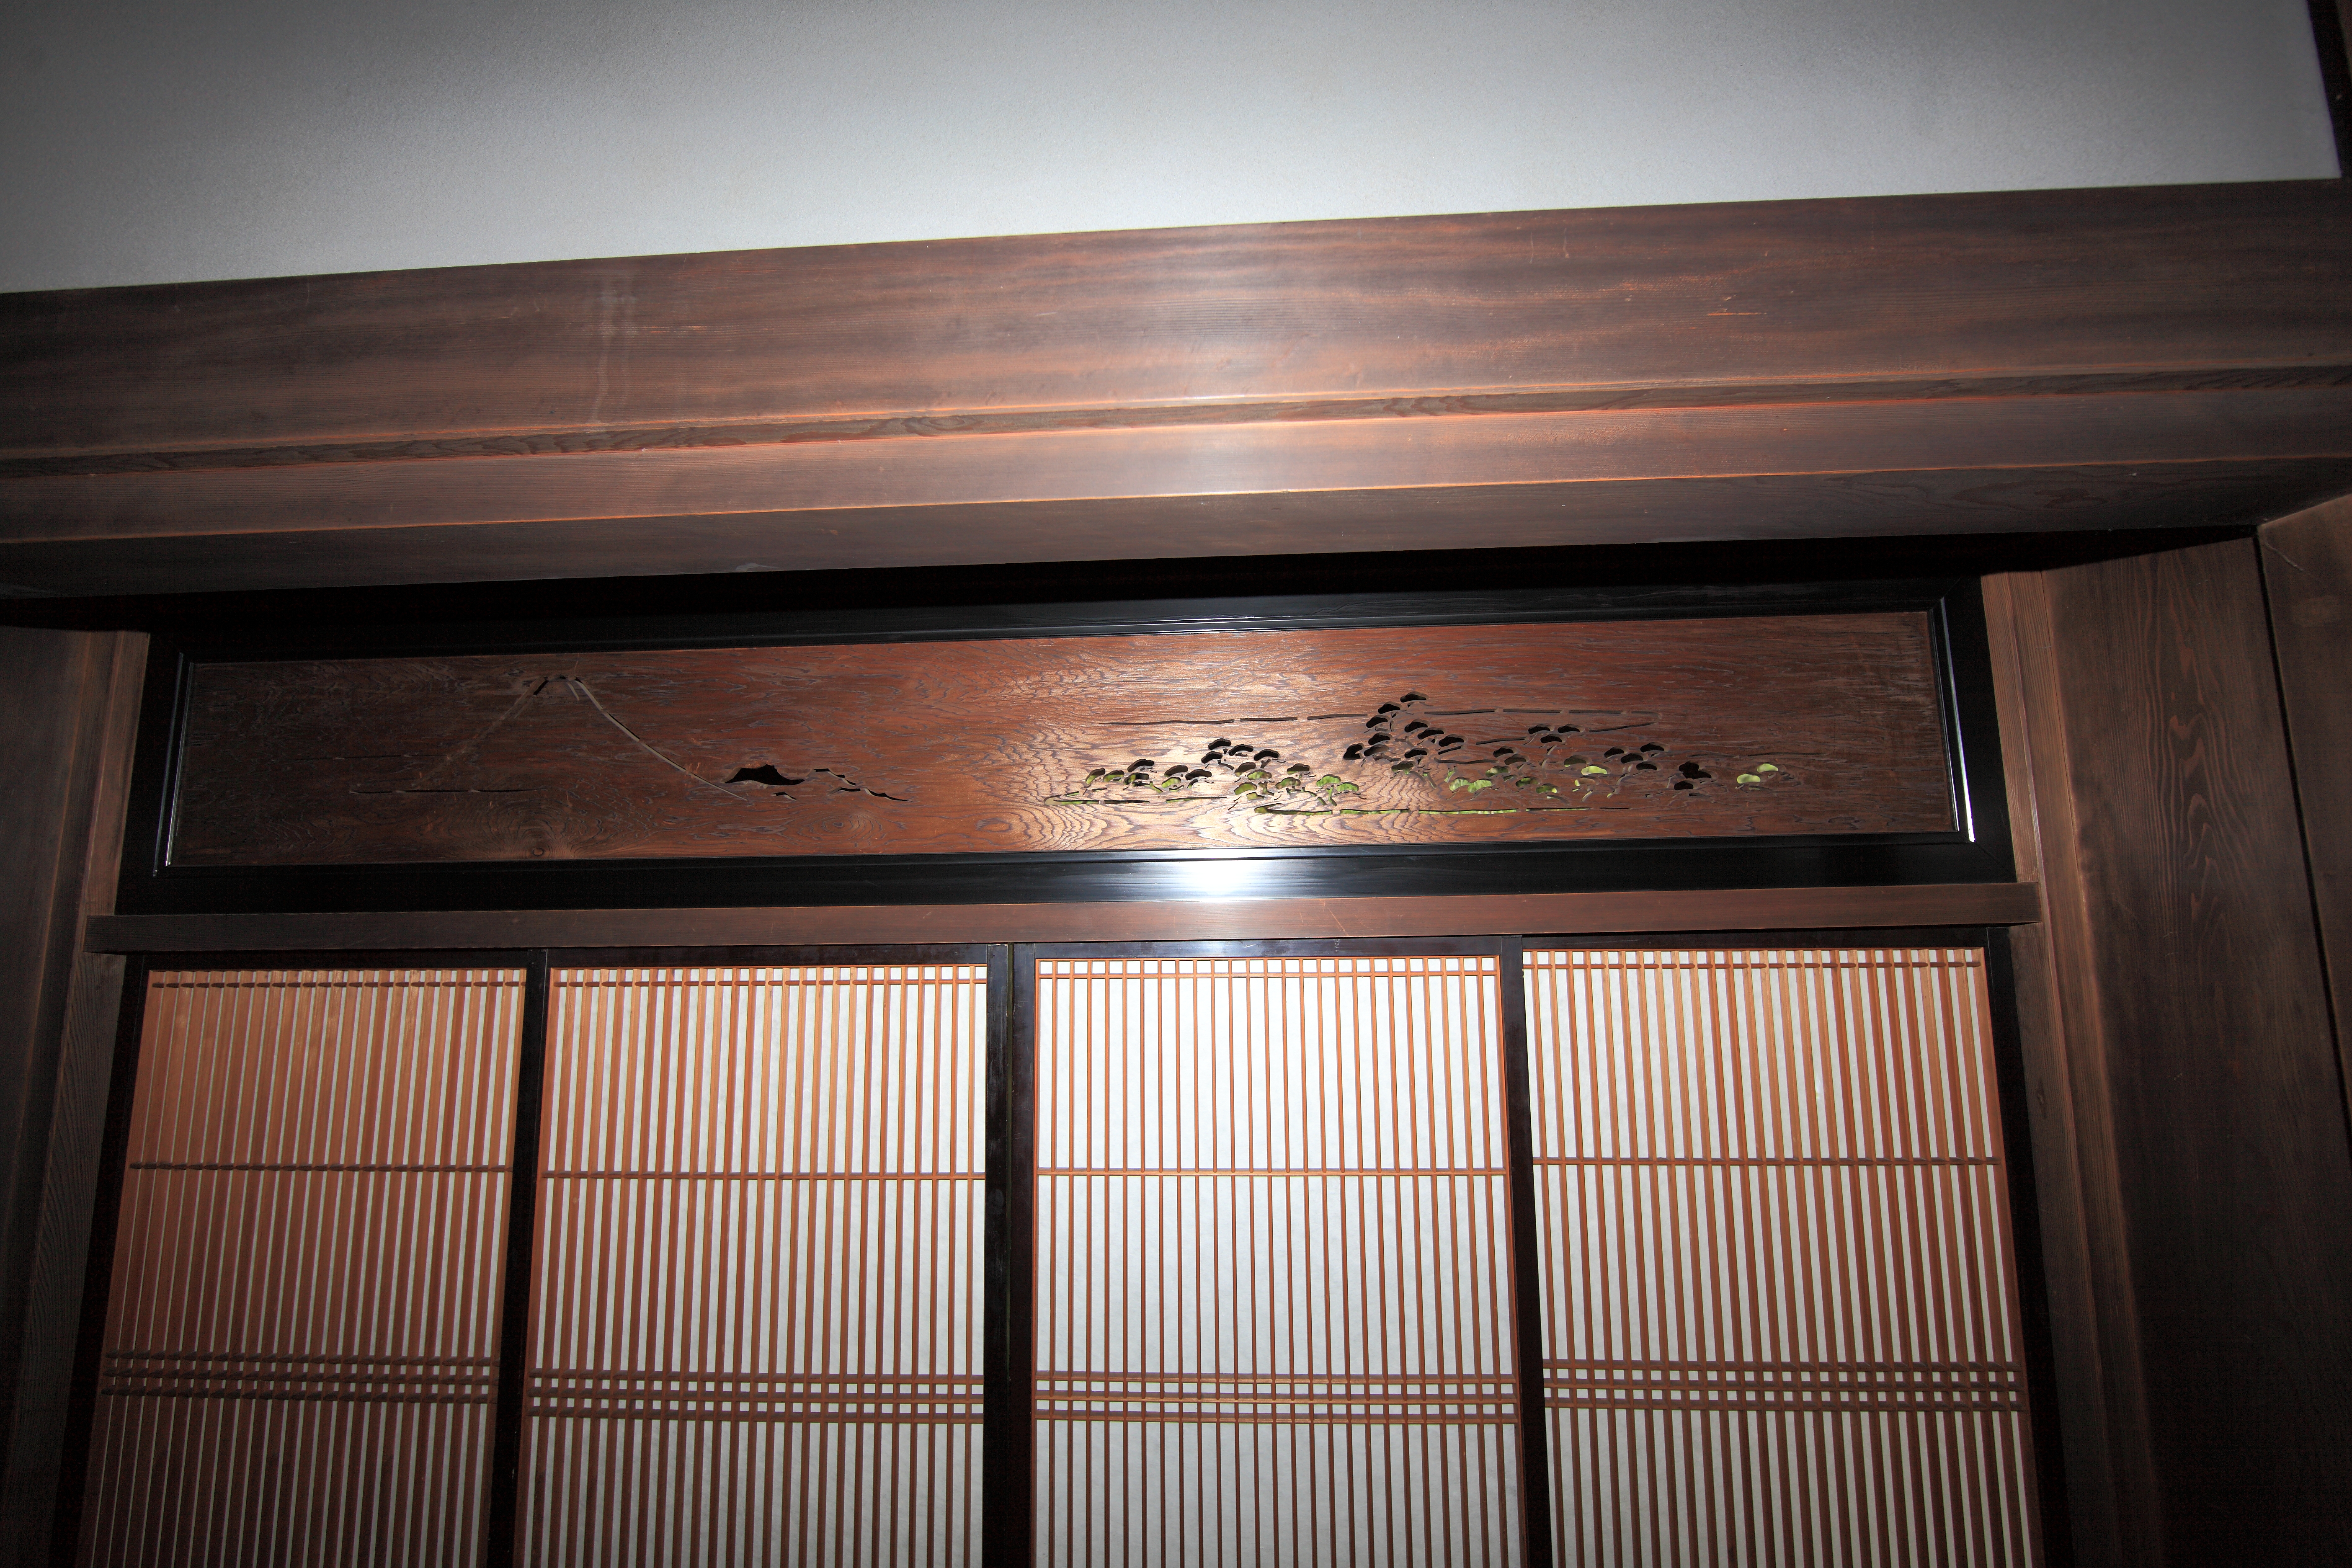
wood, house, floor, window, home, wall, ceiling, high, kitchen, ancient, furniture, room, lighting, door, interior design, design, japanese, hardwood, window blind, 5d, style, hires, markii, traditional, hi, res, resolution, chiba, kashiwa, ranma, yoshidafamily, shoinranma, window covering, window treatment, cabinetry